Ditton, Kent

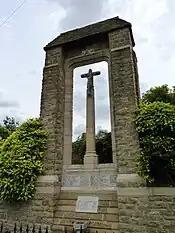

A manor house, Borough Court (also known as Brooke Court), stood in the northernmost part of the parish; though it no longer exists it probably stood in the vicinity of the modern Aylesford Newsprint site. The Culpepper family of Aylesford owned the house during the reign of King Edward III (1327–1377). The High Sheriff of Kent in 1426–27, Walter Culpeper, was the owner until the house devolved onto his heirs, eventually passing to Richard Culpeper (later Sir Richard Culpepper) who also owned the manor house at Oxon Hoath. Sir Richard Culpepper died in 1484 without issue, and the house was divided amongst his three daughters, one of whom was Joyce Culpeper—whose daughter was Catherine Howard and would become the fifth wife of King Henry VIII. The house was then sold to Francis Shakerly who hailed from Shakerly, Kent.